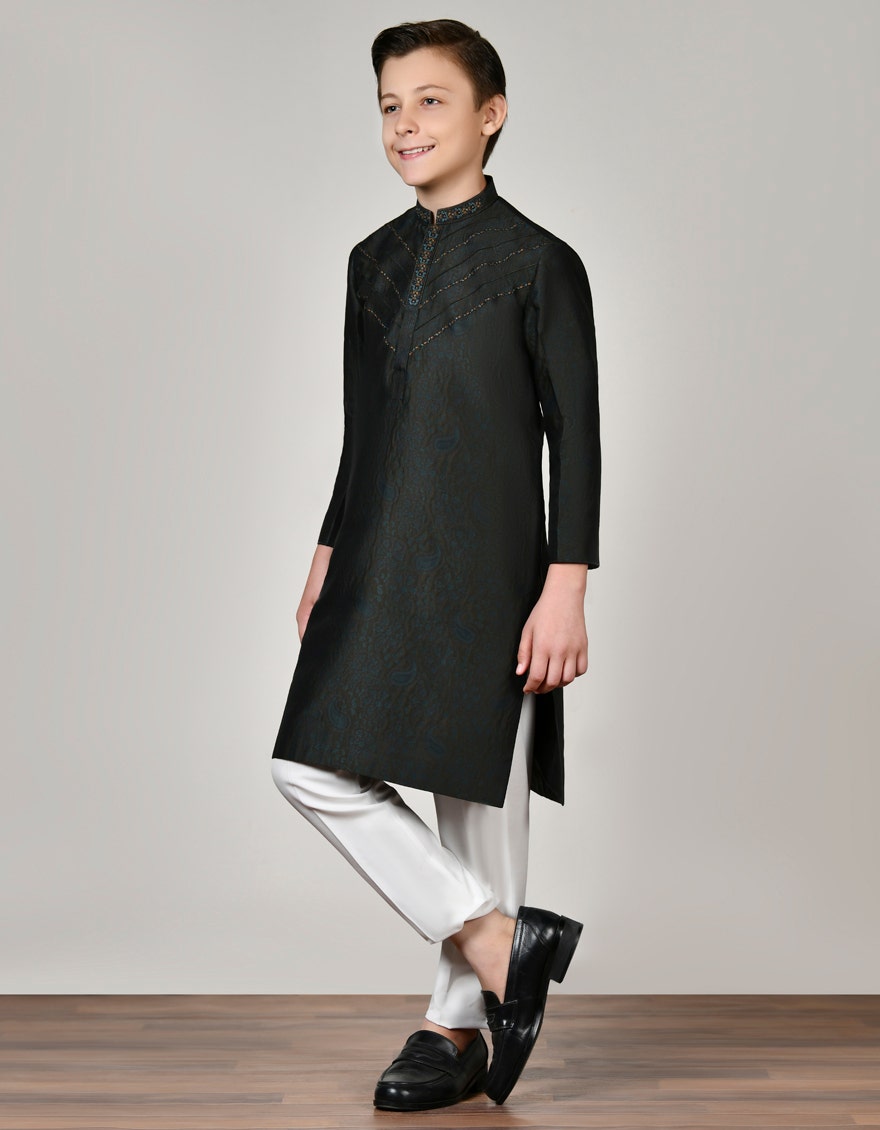
black kurta pajamas